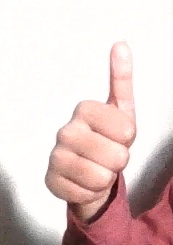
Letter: aleff